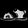
Label: Sandal